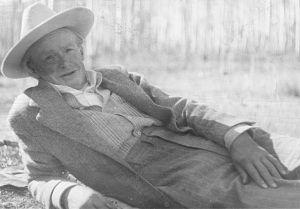
Andrew Michael Dasburg, né le 4 mai 1887 et mort le 13 août 1979, est un peintre américain moderniste et "l'un des premiers leaders en Amérique représentant le cubisme".